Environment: real
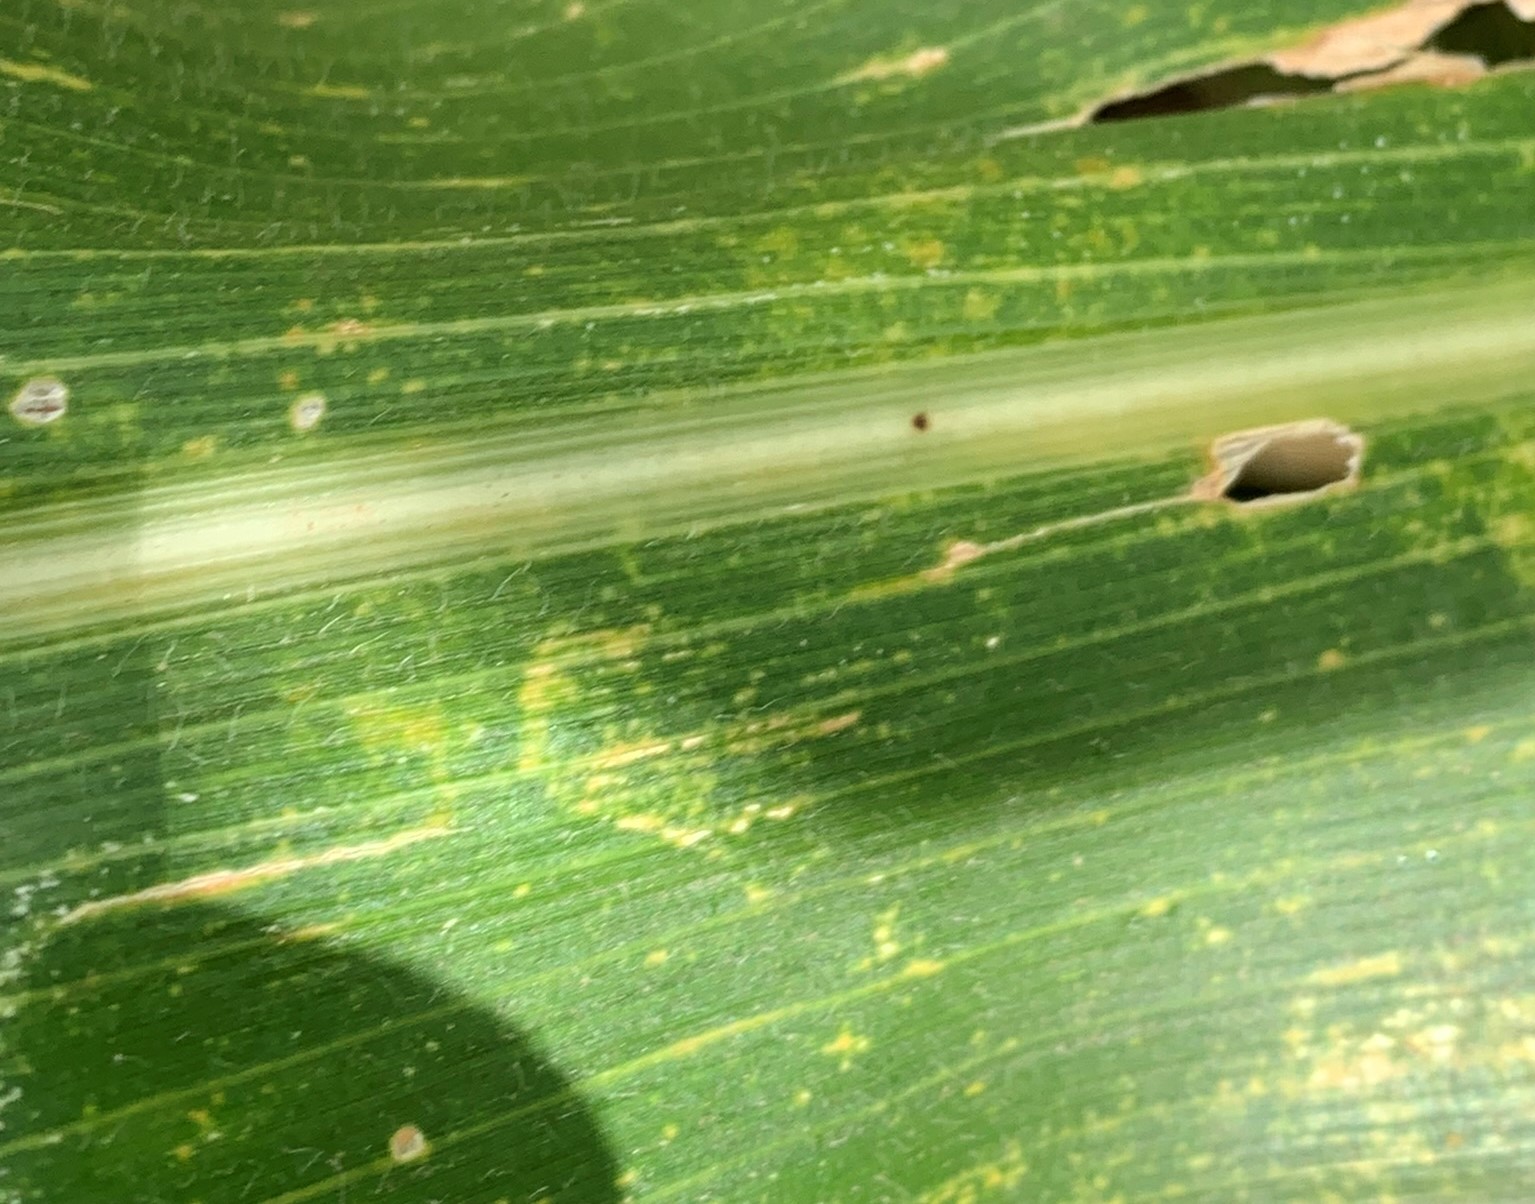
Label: lethal_necrosis